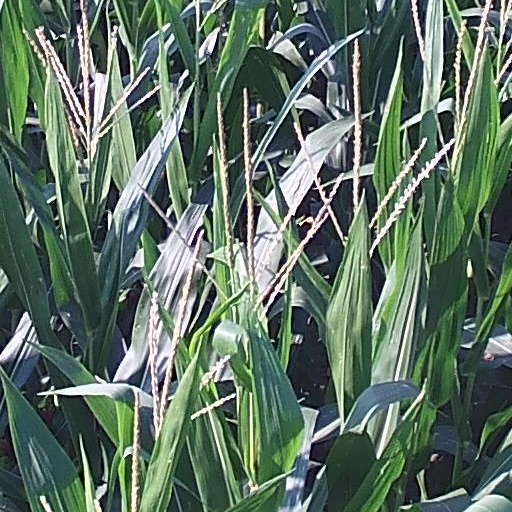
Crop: maize; corn